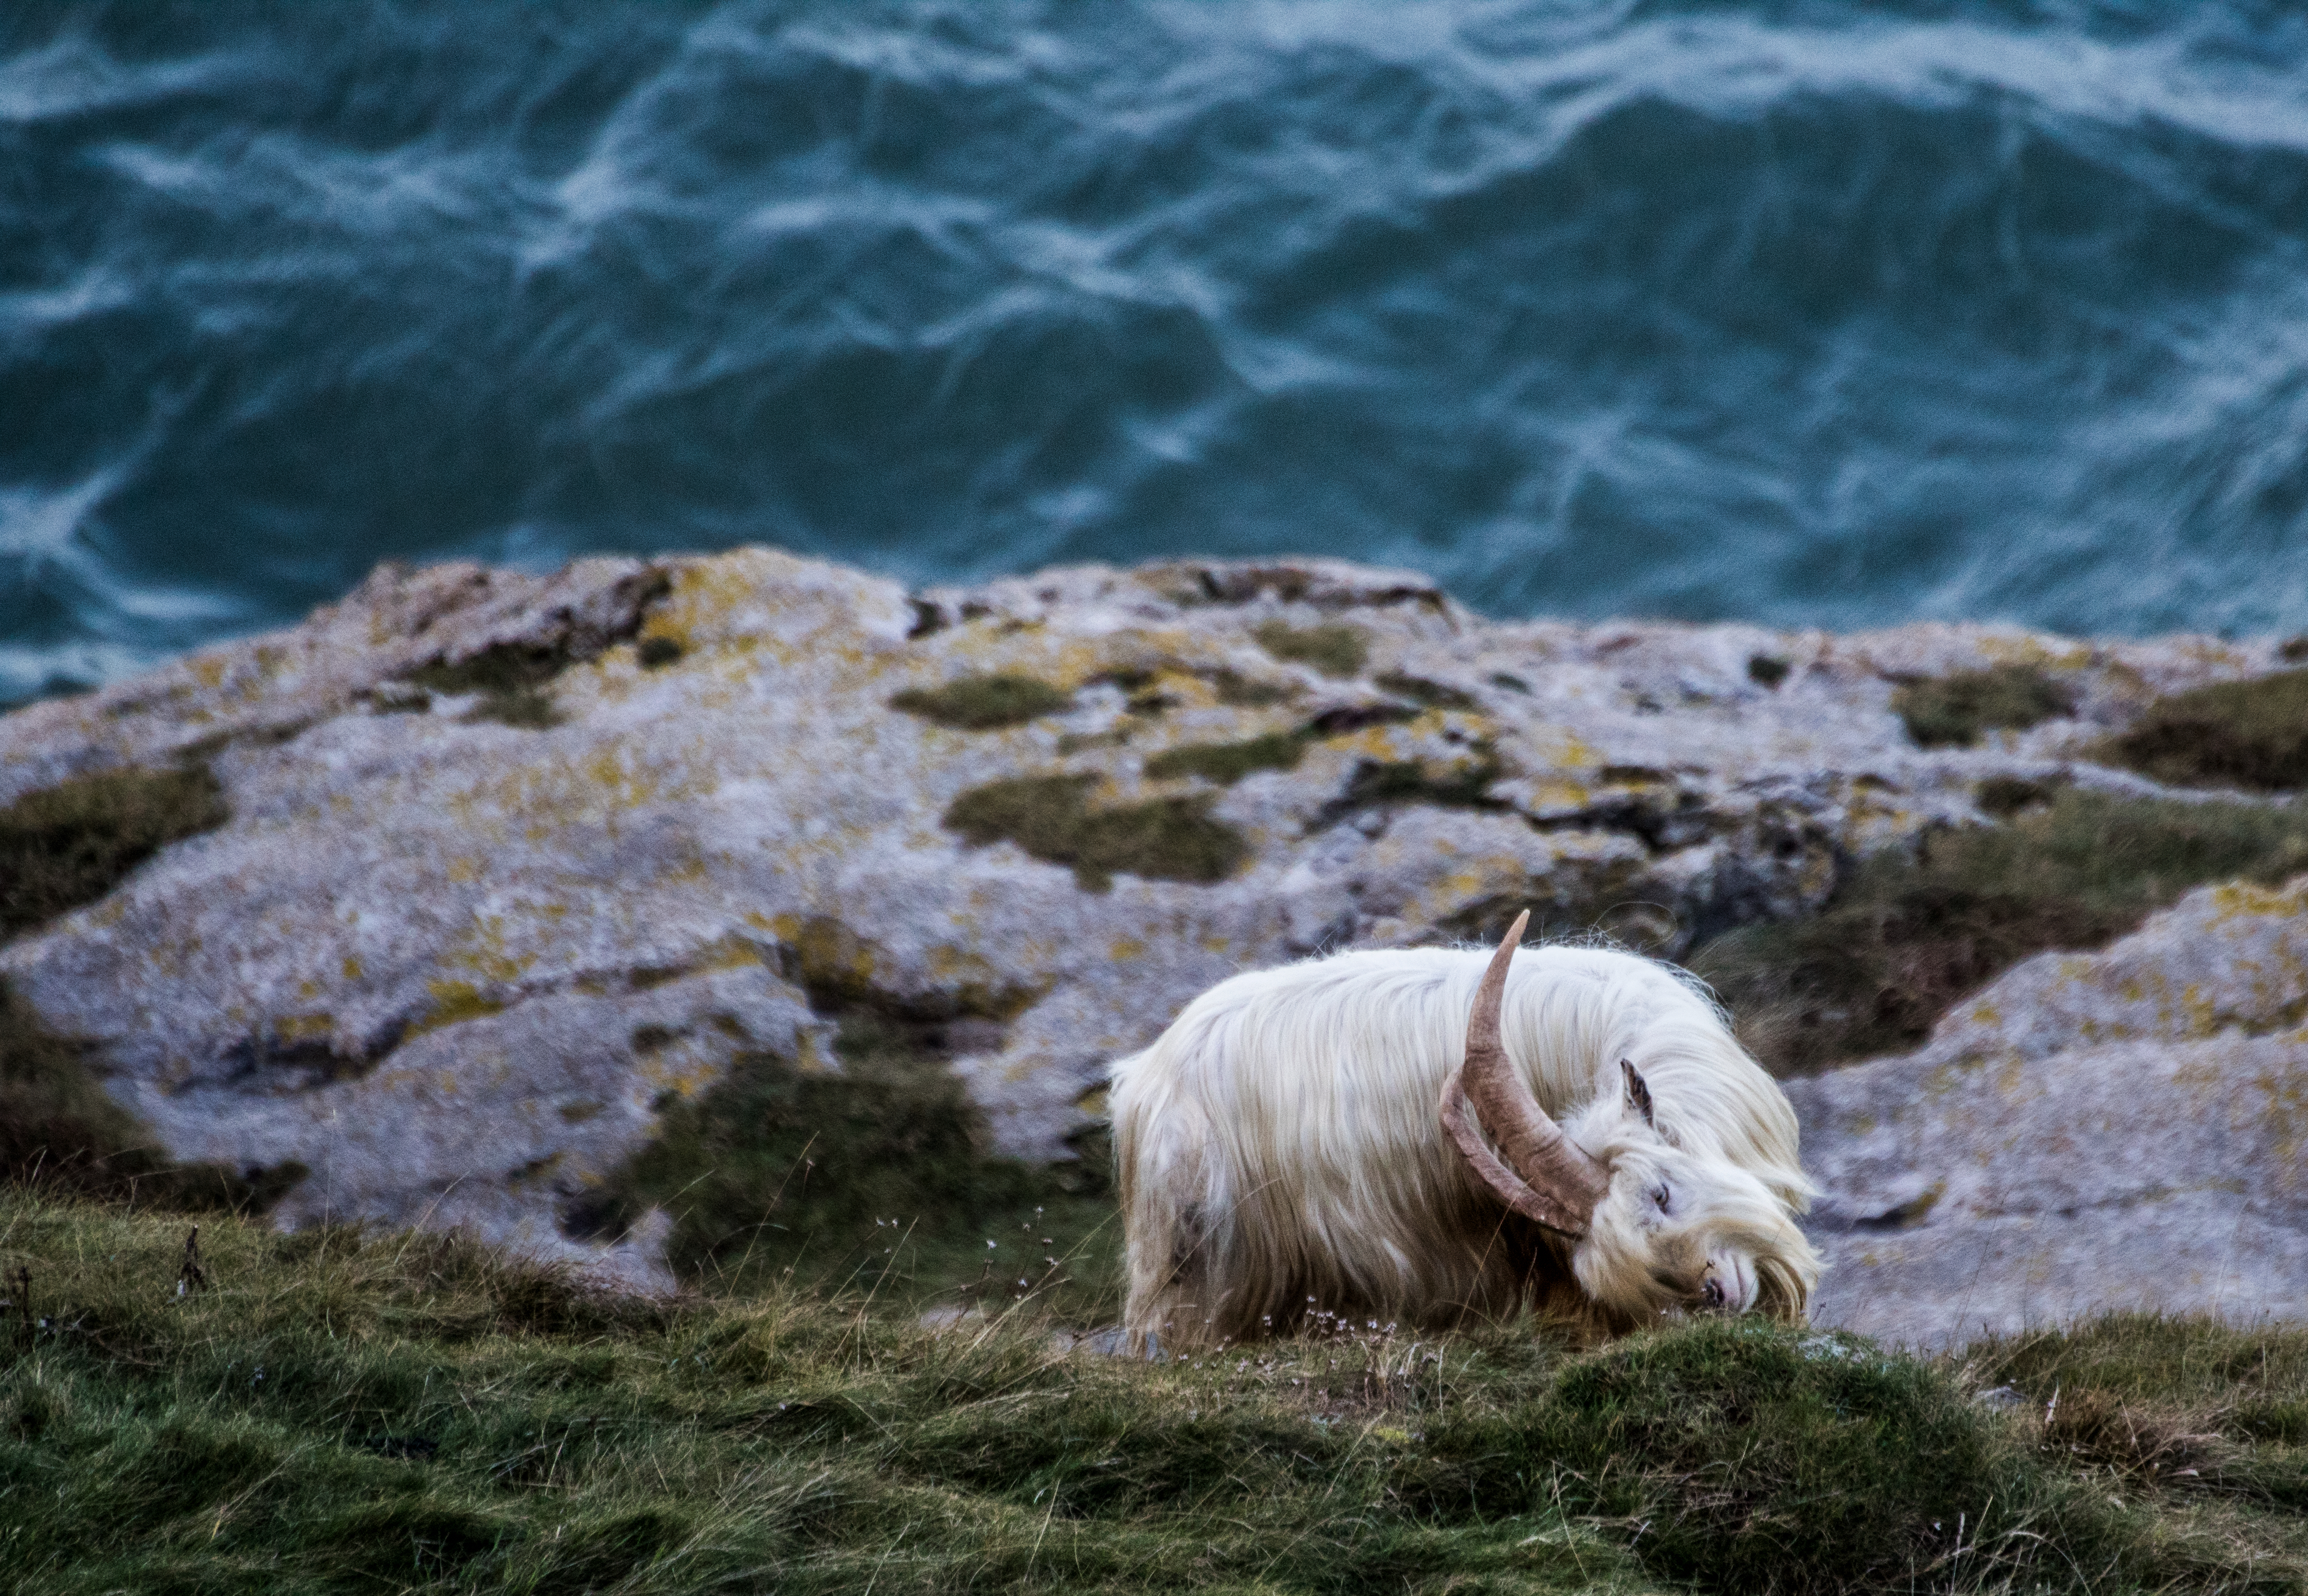
sea, coast, water, rock, dog, horn, rural, mammal, ram, dog like mammal